County of Kirchberg

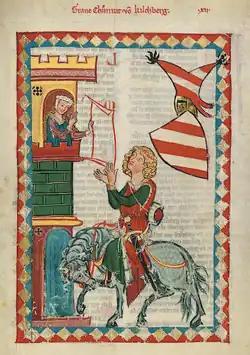
Konrad of Kirchberg as Minnesänger in the Codex Manesse

The County of Kirchberg was a territory, mainly south of Ulm, on the right and left of the Iller, ruled by the House of Kirchberg, a wealthy Swabian aristocratic family. They are difficult to document, but at the end of the early Middle Ages and the beginning of the High Middle Ages they may have had a significance that went beyond regional power. By the end of the 12th century, the family had split into two lines, later into three, becoming impoverished towards the end of the Middle Ages and dying out in 1510 after the sale of their possessions and rights.